Battle of Eltham's Landing

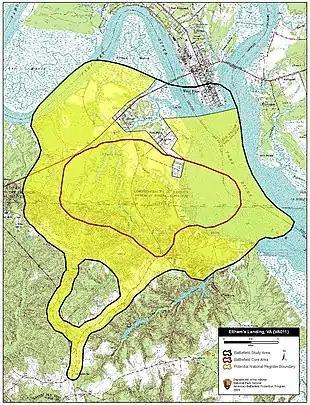
Map of Eltham's Landing Battlefield core and study areas by the American Battlefield Protection Program.

Johnston ordered Maj. Gen. G. W. Smith to protect the road to Barhamsville and Smith assigned the division of Brig. Gen. William H. C. Whiting and Hampton's Legion, under Colonel Wade Hampton, to the task. On May 7, Franklin posted Brig. Gen. John Newton's brigade in the woods on either side of the landing road, supported in the rear by portions of two more brigades (Brig. Gens. Henry W. Slocum and Philip Kearny). Newton's skirmish line was pushed back as Brig. Gen. John Bell Hood's Texas Brigade advanced, with Hampton to his right. Hood was concerned about casualties from friendly fire in the thick woods, so he ordered his men to advance with unloaded rifles. Encountering a Union picket line 15 paces away, Hood wrote, "A corporal of the enemy drew down his musket upon me as I stood in front of my line." Fortunately for Hood, Private John Deal of the 4th Texas Infantry had disobeyed his orders and carried a loaded rifle; he managed to shoot the Union corporal before the latter could fire.